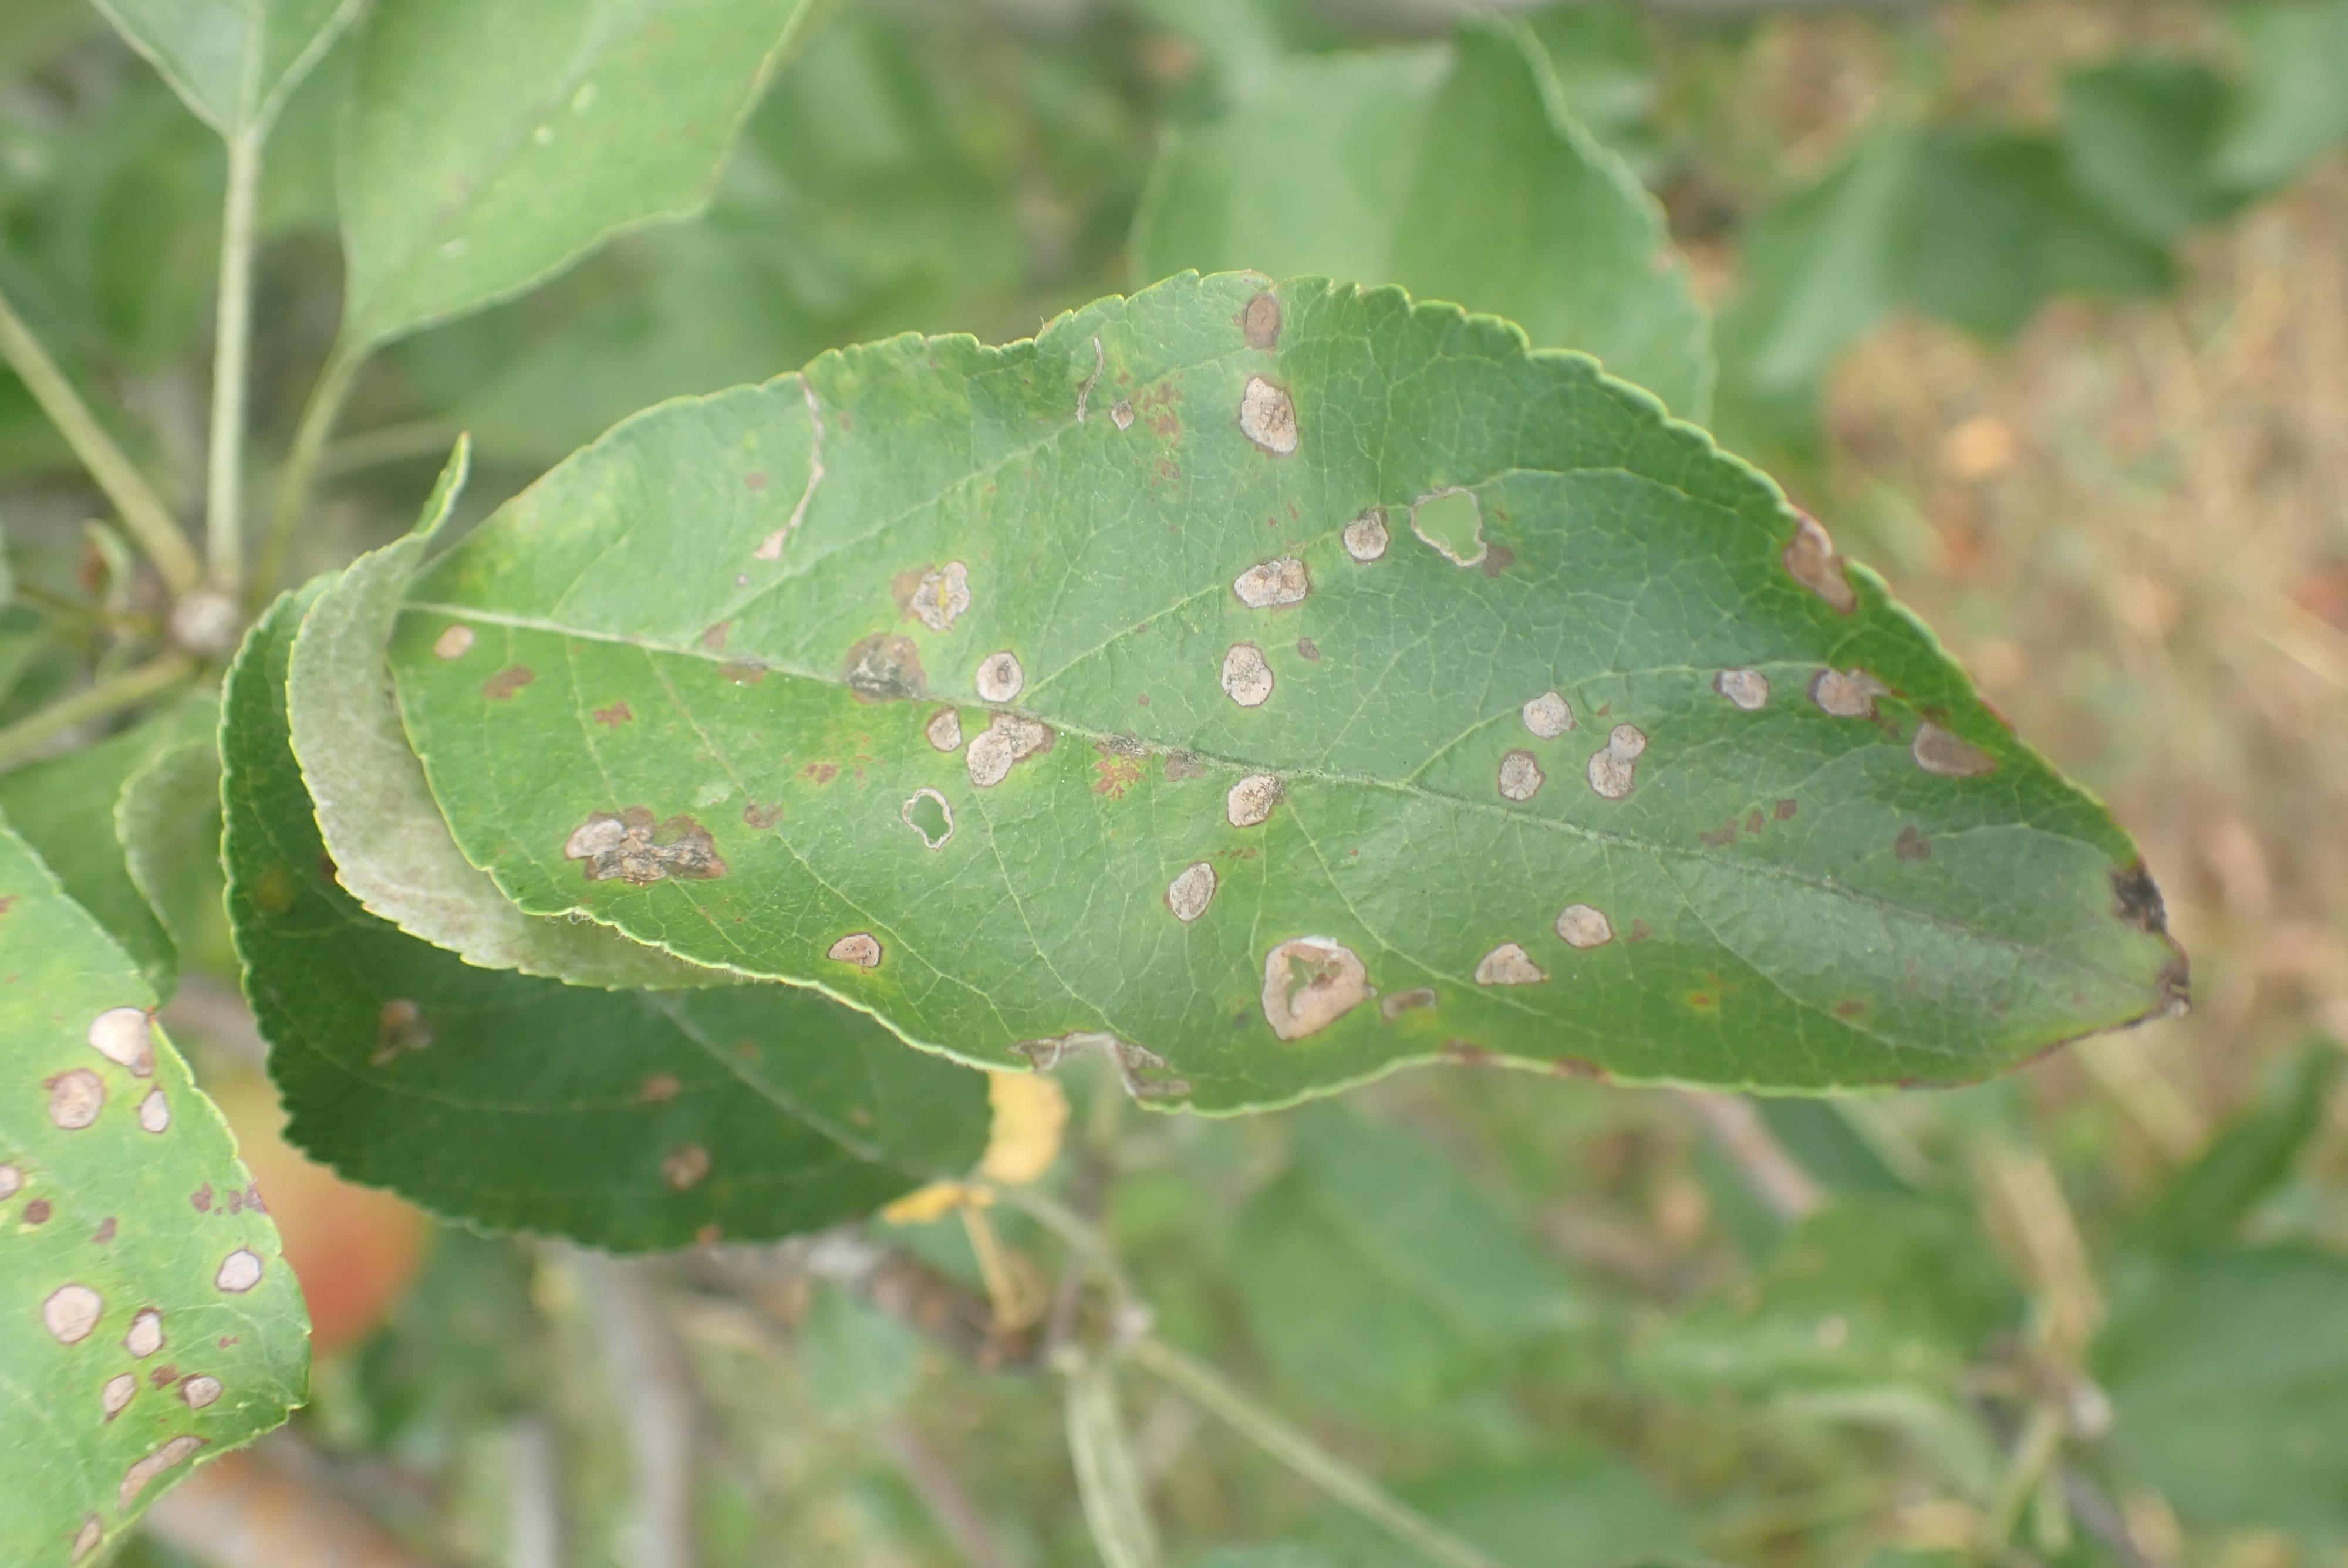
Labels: complex